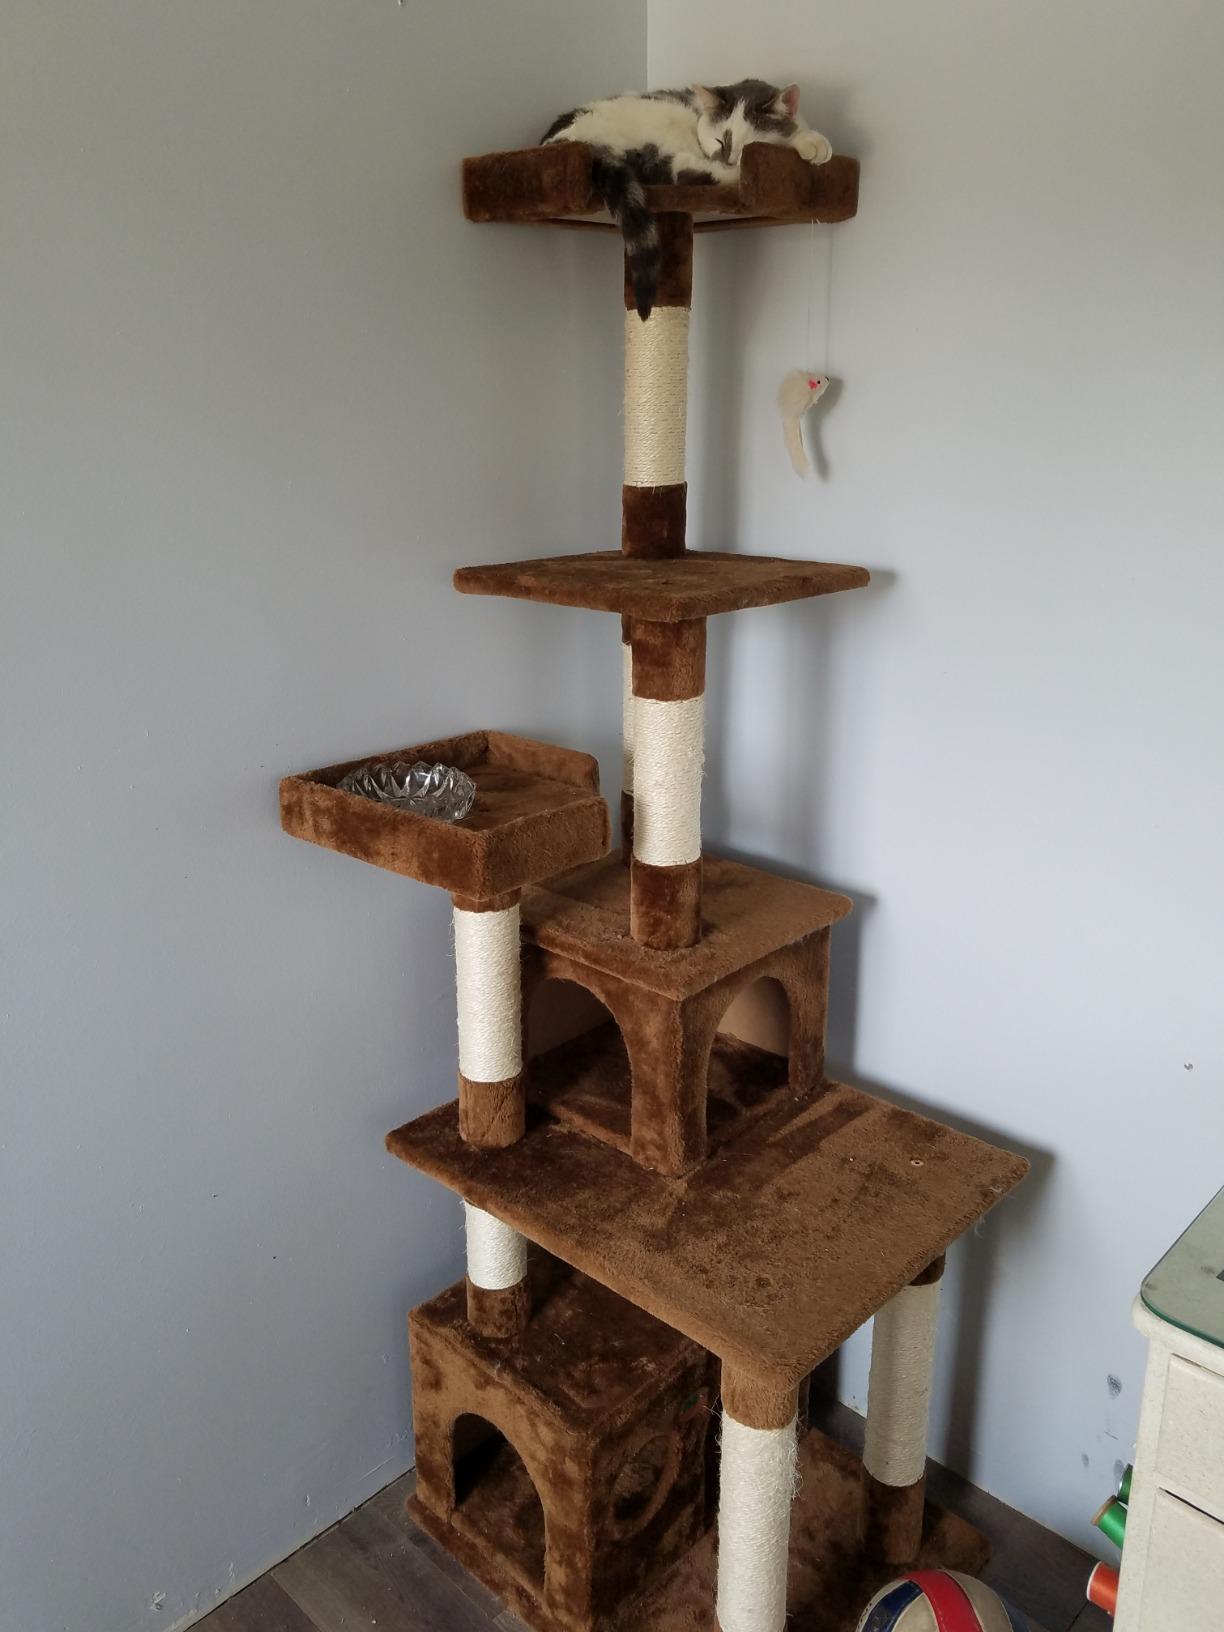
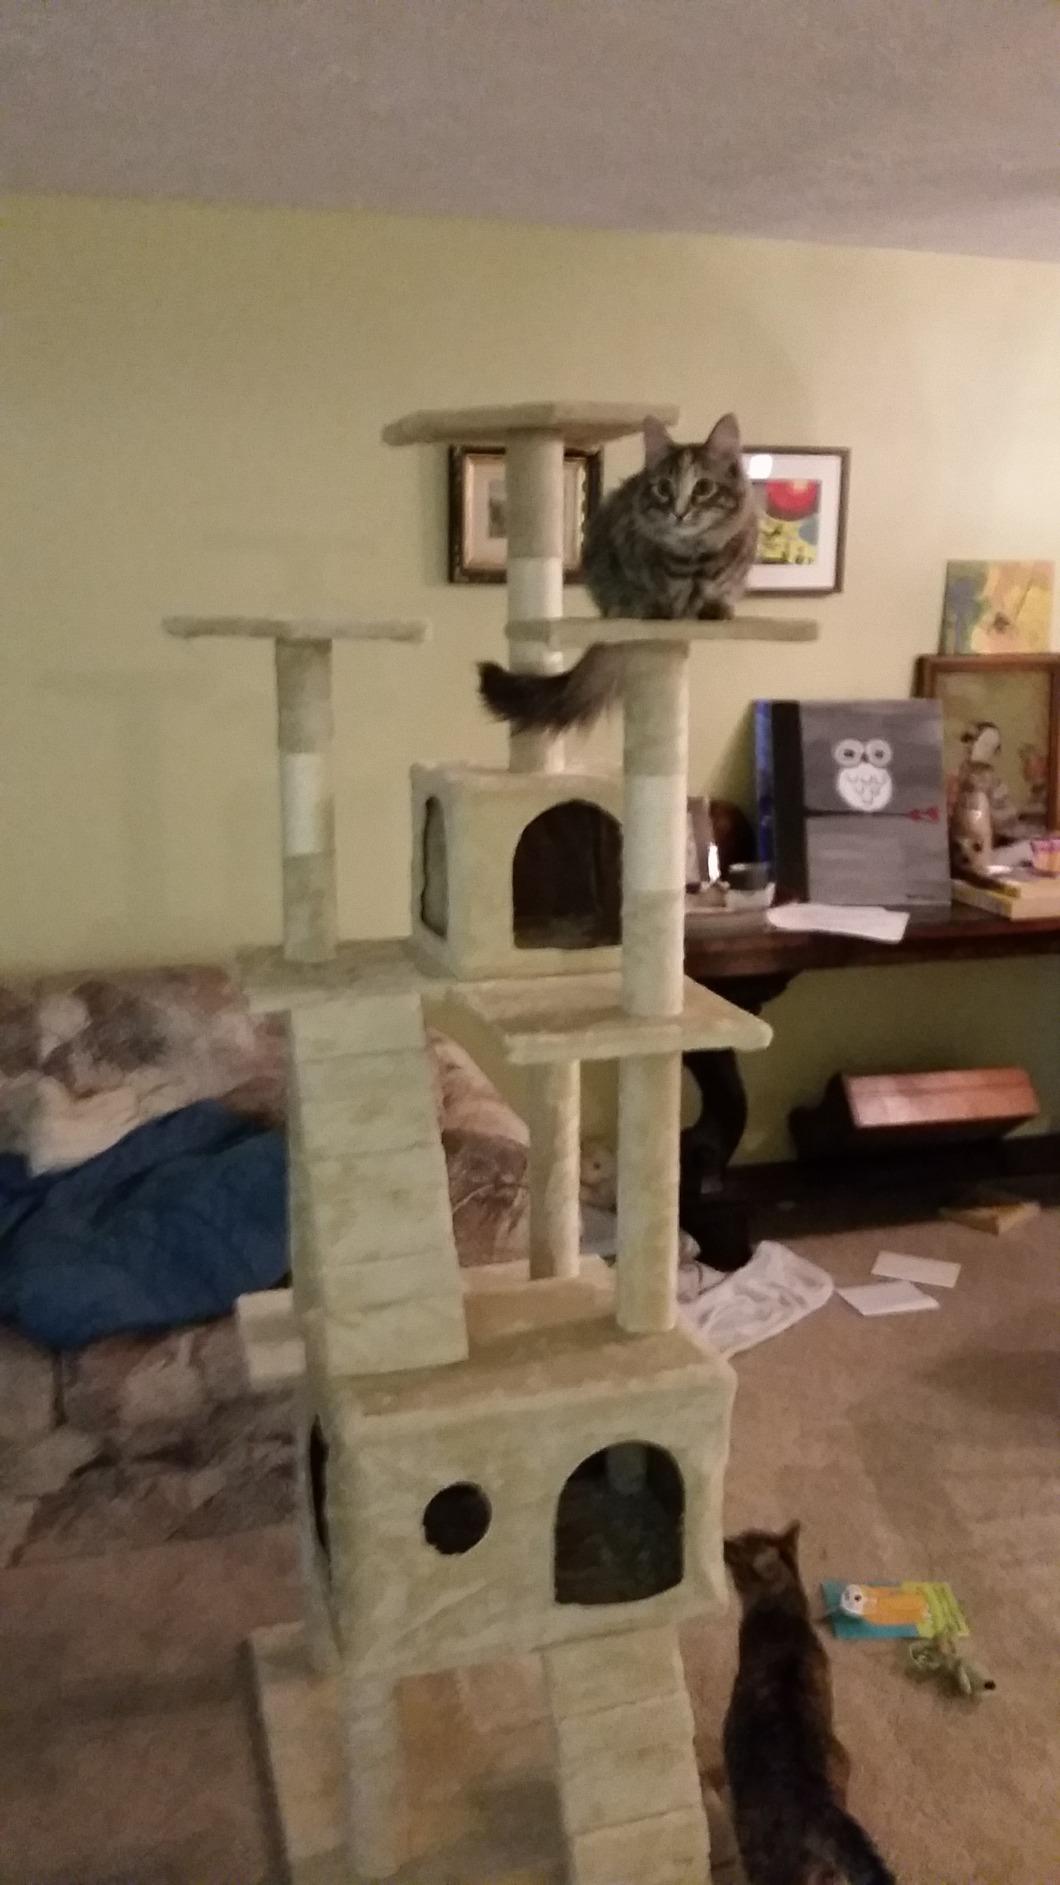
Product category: items_cat tree
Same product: no